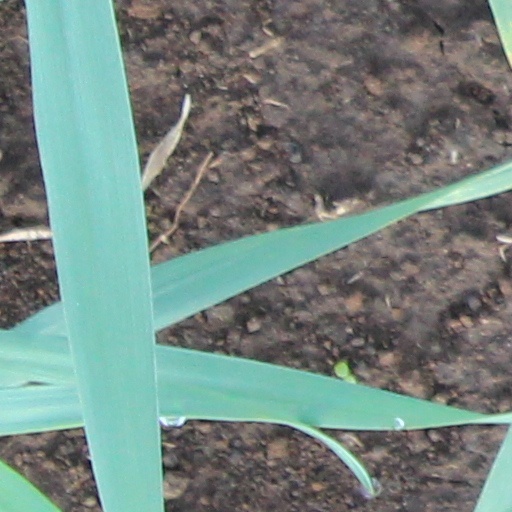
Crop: wheat